Jan De Cock

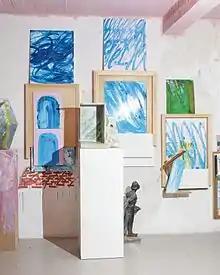
Abstract Capitalism II, at The Brussels Art_ Institute, Brussels

After the departure from Brussels and the relocation of Jan De Cock's studio to Turin, Italy and then Bruges, Belgium and the closure of The Brussels Art_ Institute, The Bruges Art_ Institute was founded in 2019. Just like its predecessor The Brussels Art_ Institute, The Bruges Art_ Institute is invariably labeled a 'romantic place' (quote) by its founder Jan Frederik De Cock.